McHale's Navy (1997 film)

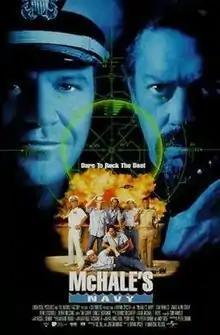
Theatrical release poster

McHale's Navy is a 1997 American military comedy film directed by Bryan Spicer, and starring Tom Arnold, David Alan Grier, Dean Stockwell, Debra Messing and Tim Curry. The screenplay by Peter Crabbe and Andy Rose is based on the 1962–1966 television series of the same title. Ernest Borgnine was the only member of the series' cast to appear in the film.